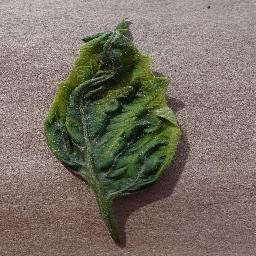
Label: Tomato___Tomato_Yellow_Leaf_Curl_Virus